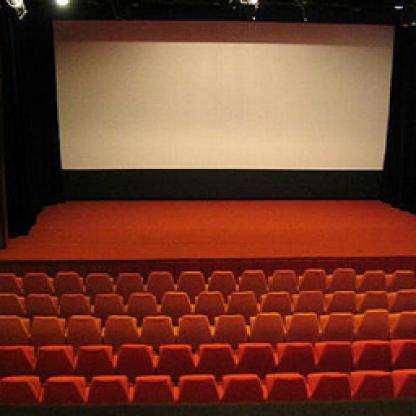
Scene: Indoor